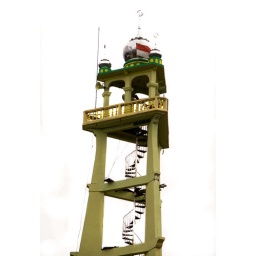
Muslim tower overlooking lake in Bedugal Bali